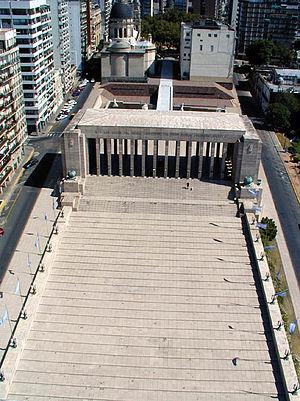
Liste des principales villes d'Argentine :